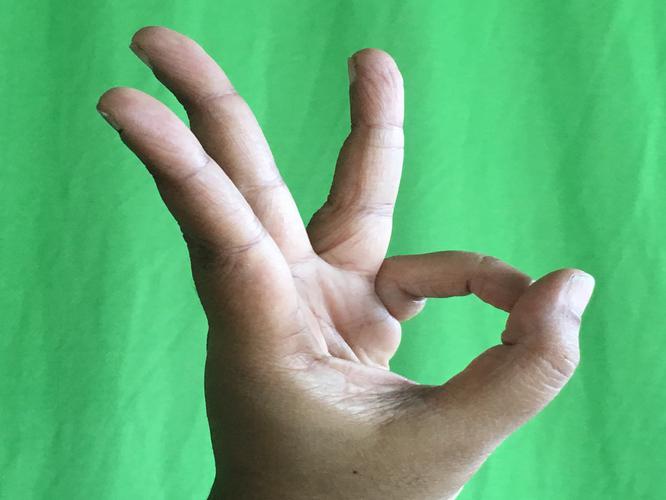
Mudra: Trishulam
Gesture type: single_hand